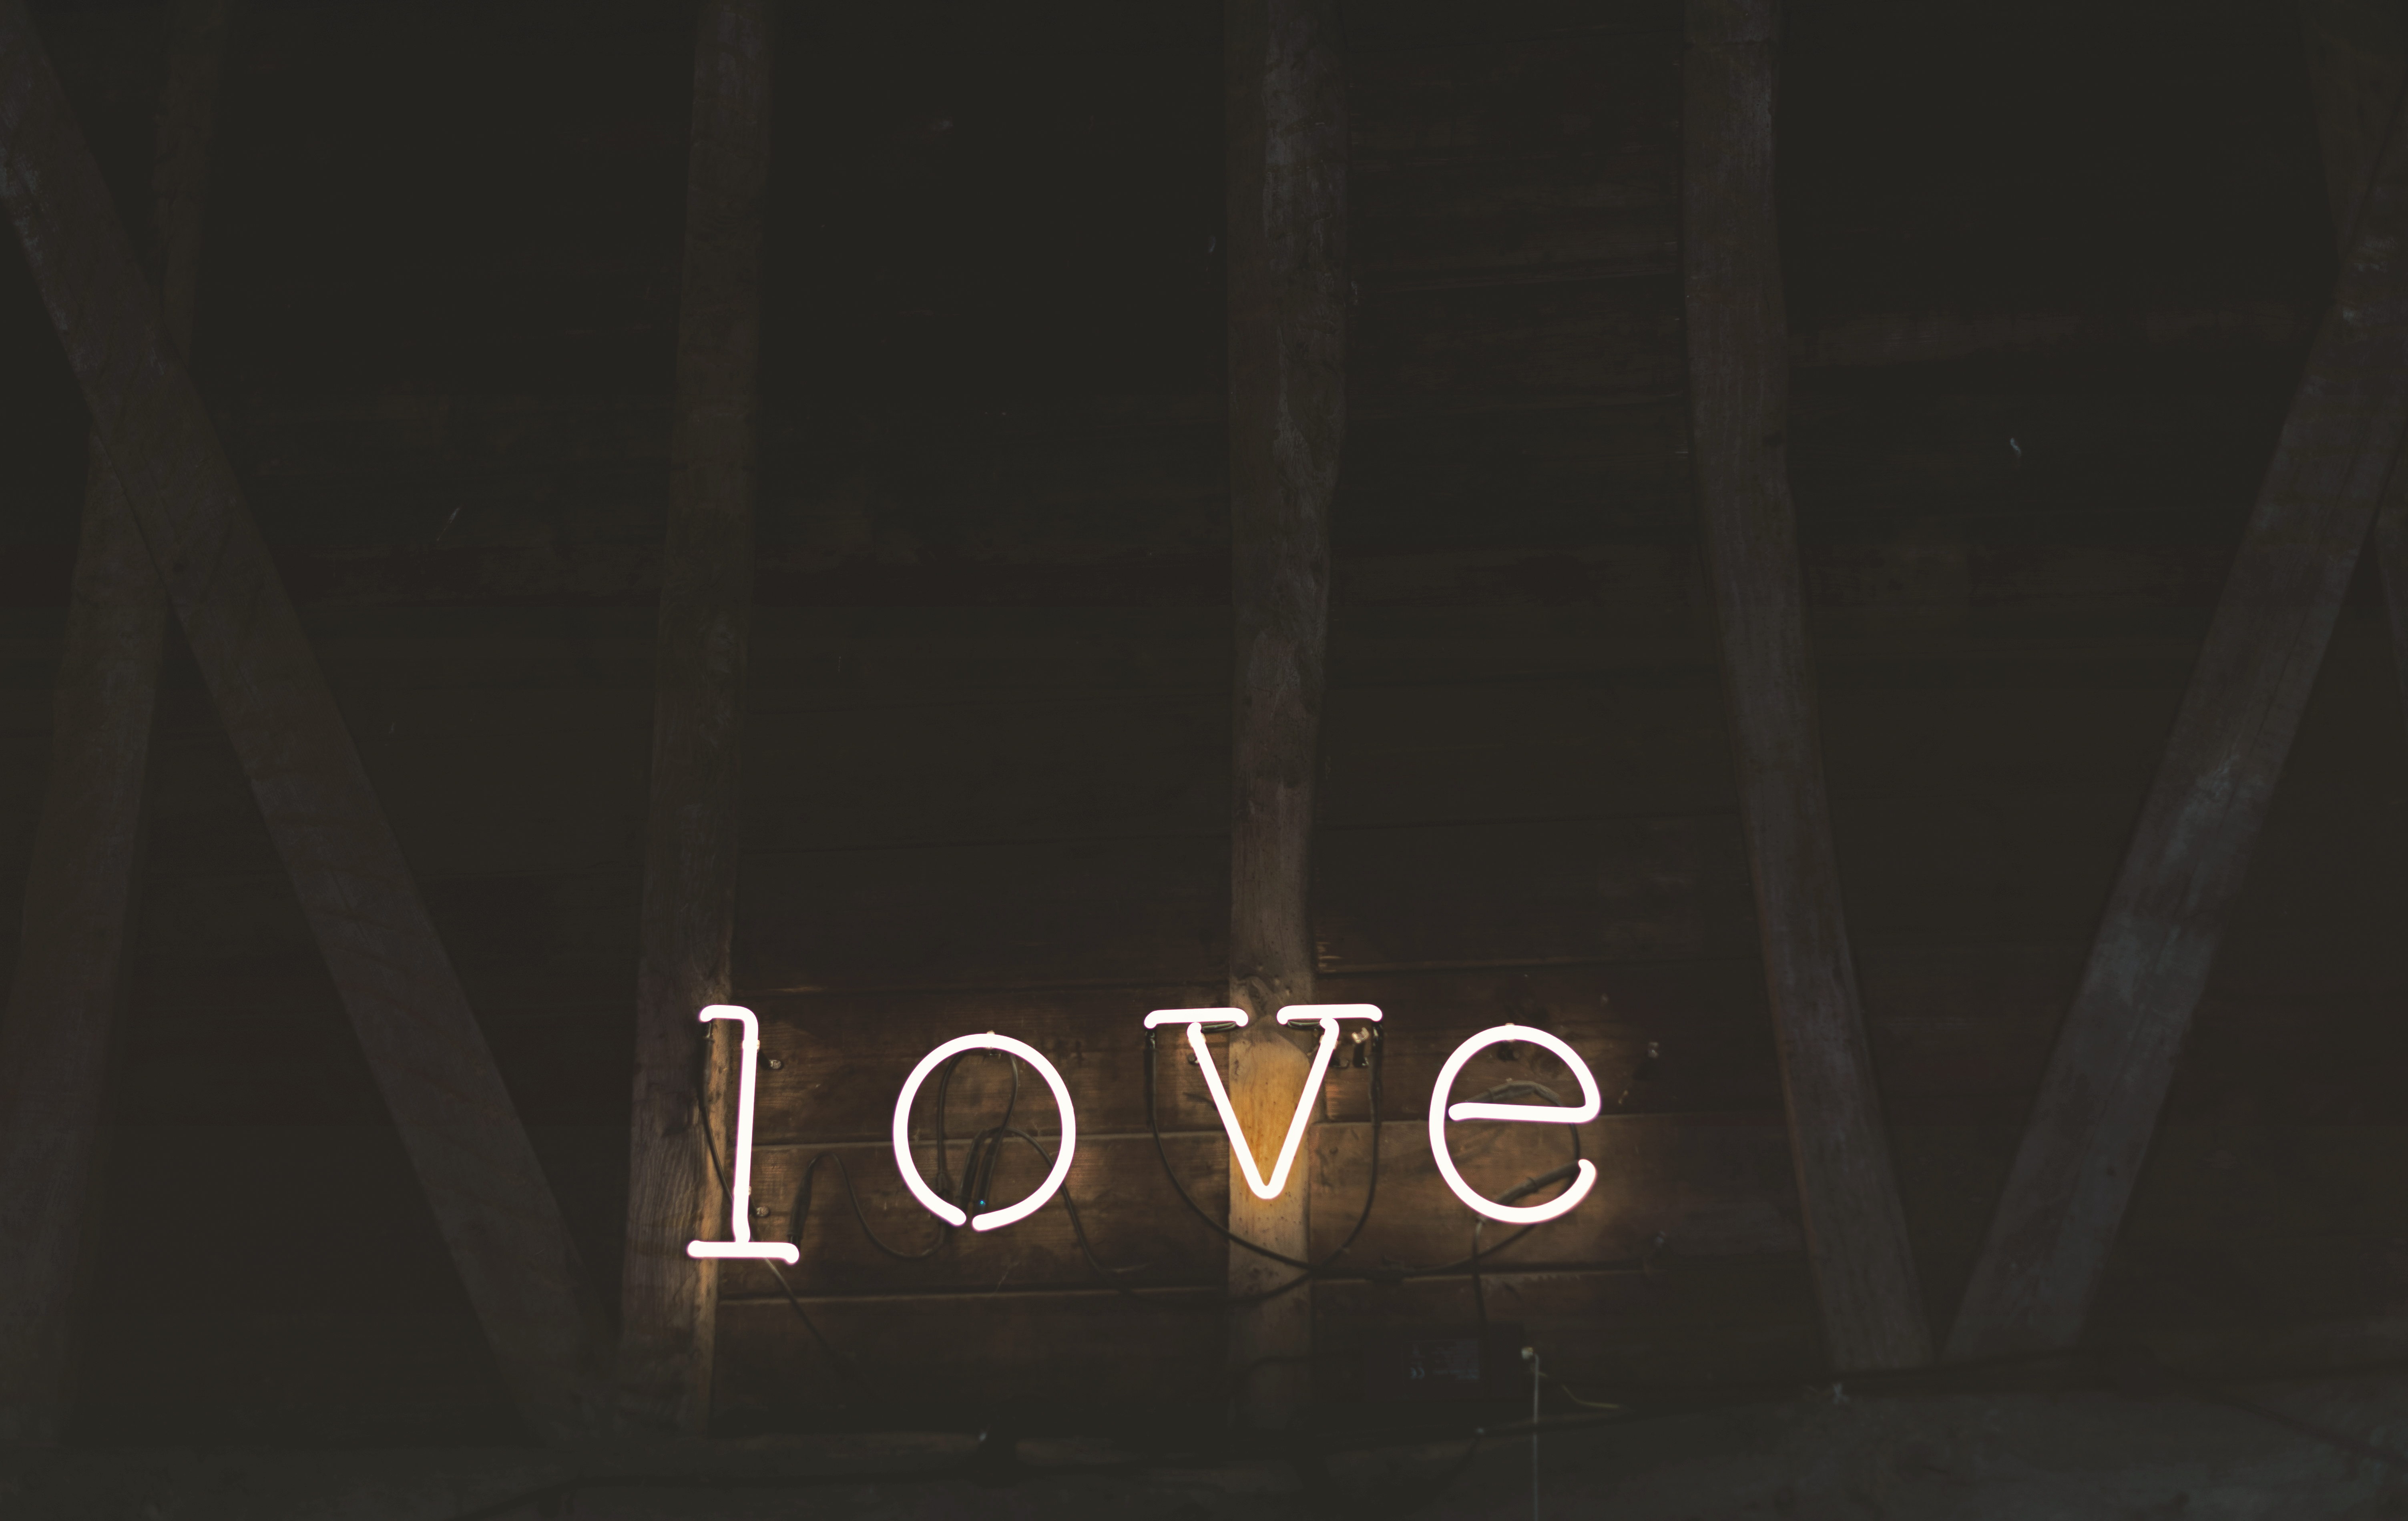
light, night, sign, love, darkness, black, lighting, neon, neon light, font, valentine, shape, screenshot